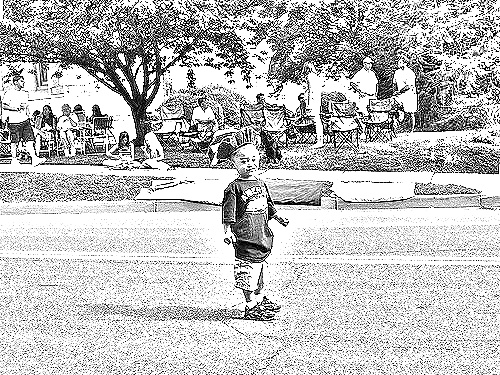
Portrait style: Sketch Portrait